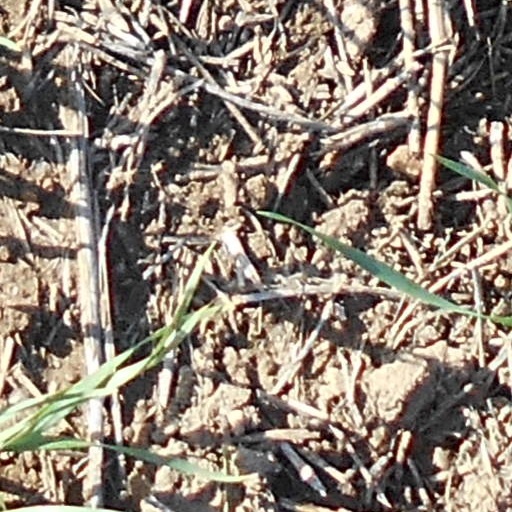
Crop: wheat